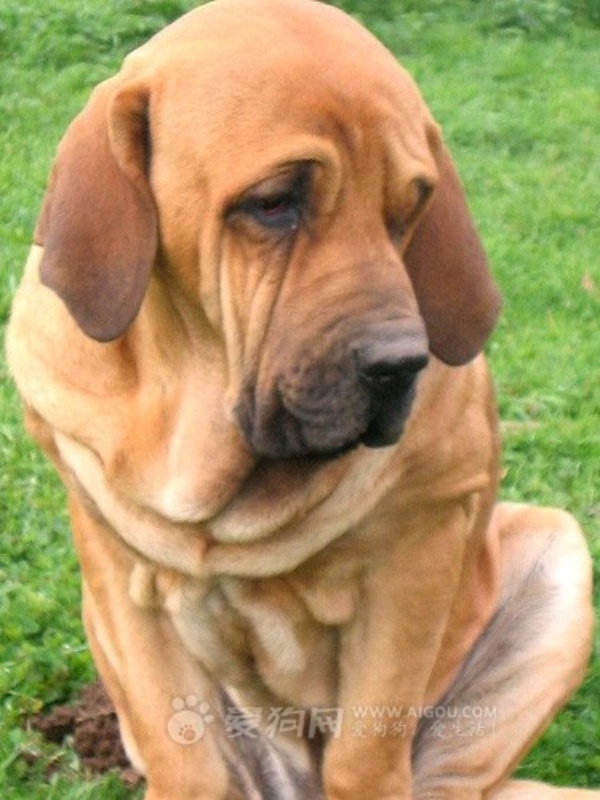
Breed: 220-n000032-Fila_Braziliero